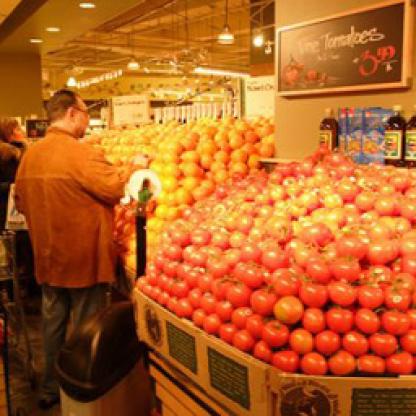
Scene: Indoor